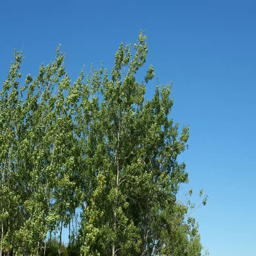
the tops of trees blowing in the wind against blue sky